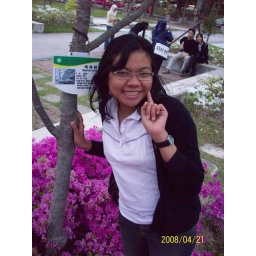
Another flowers in parliament building